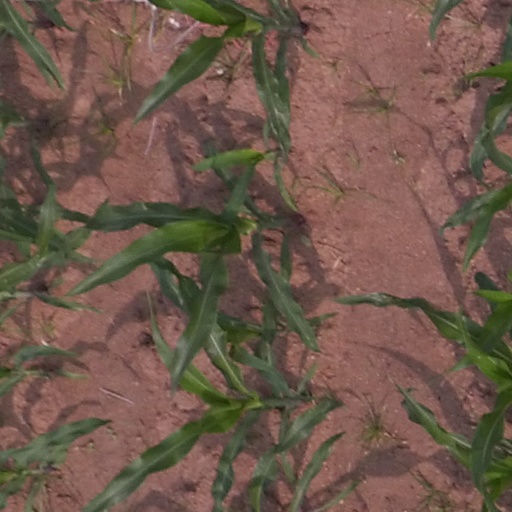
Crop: maize; corn